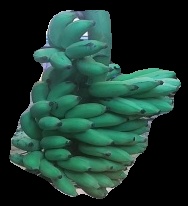
Variety: elakki-bale
Grade: grade2